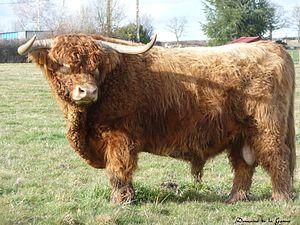
La highland est une race bovine écossaise originaire de la région des Highlands.